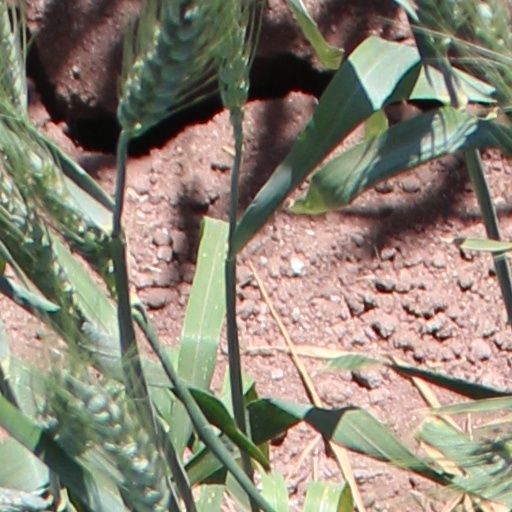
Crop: wheat